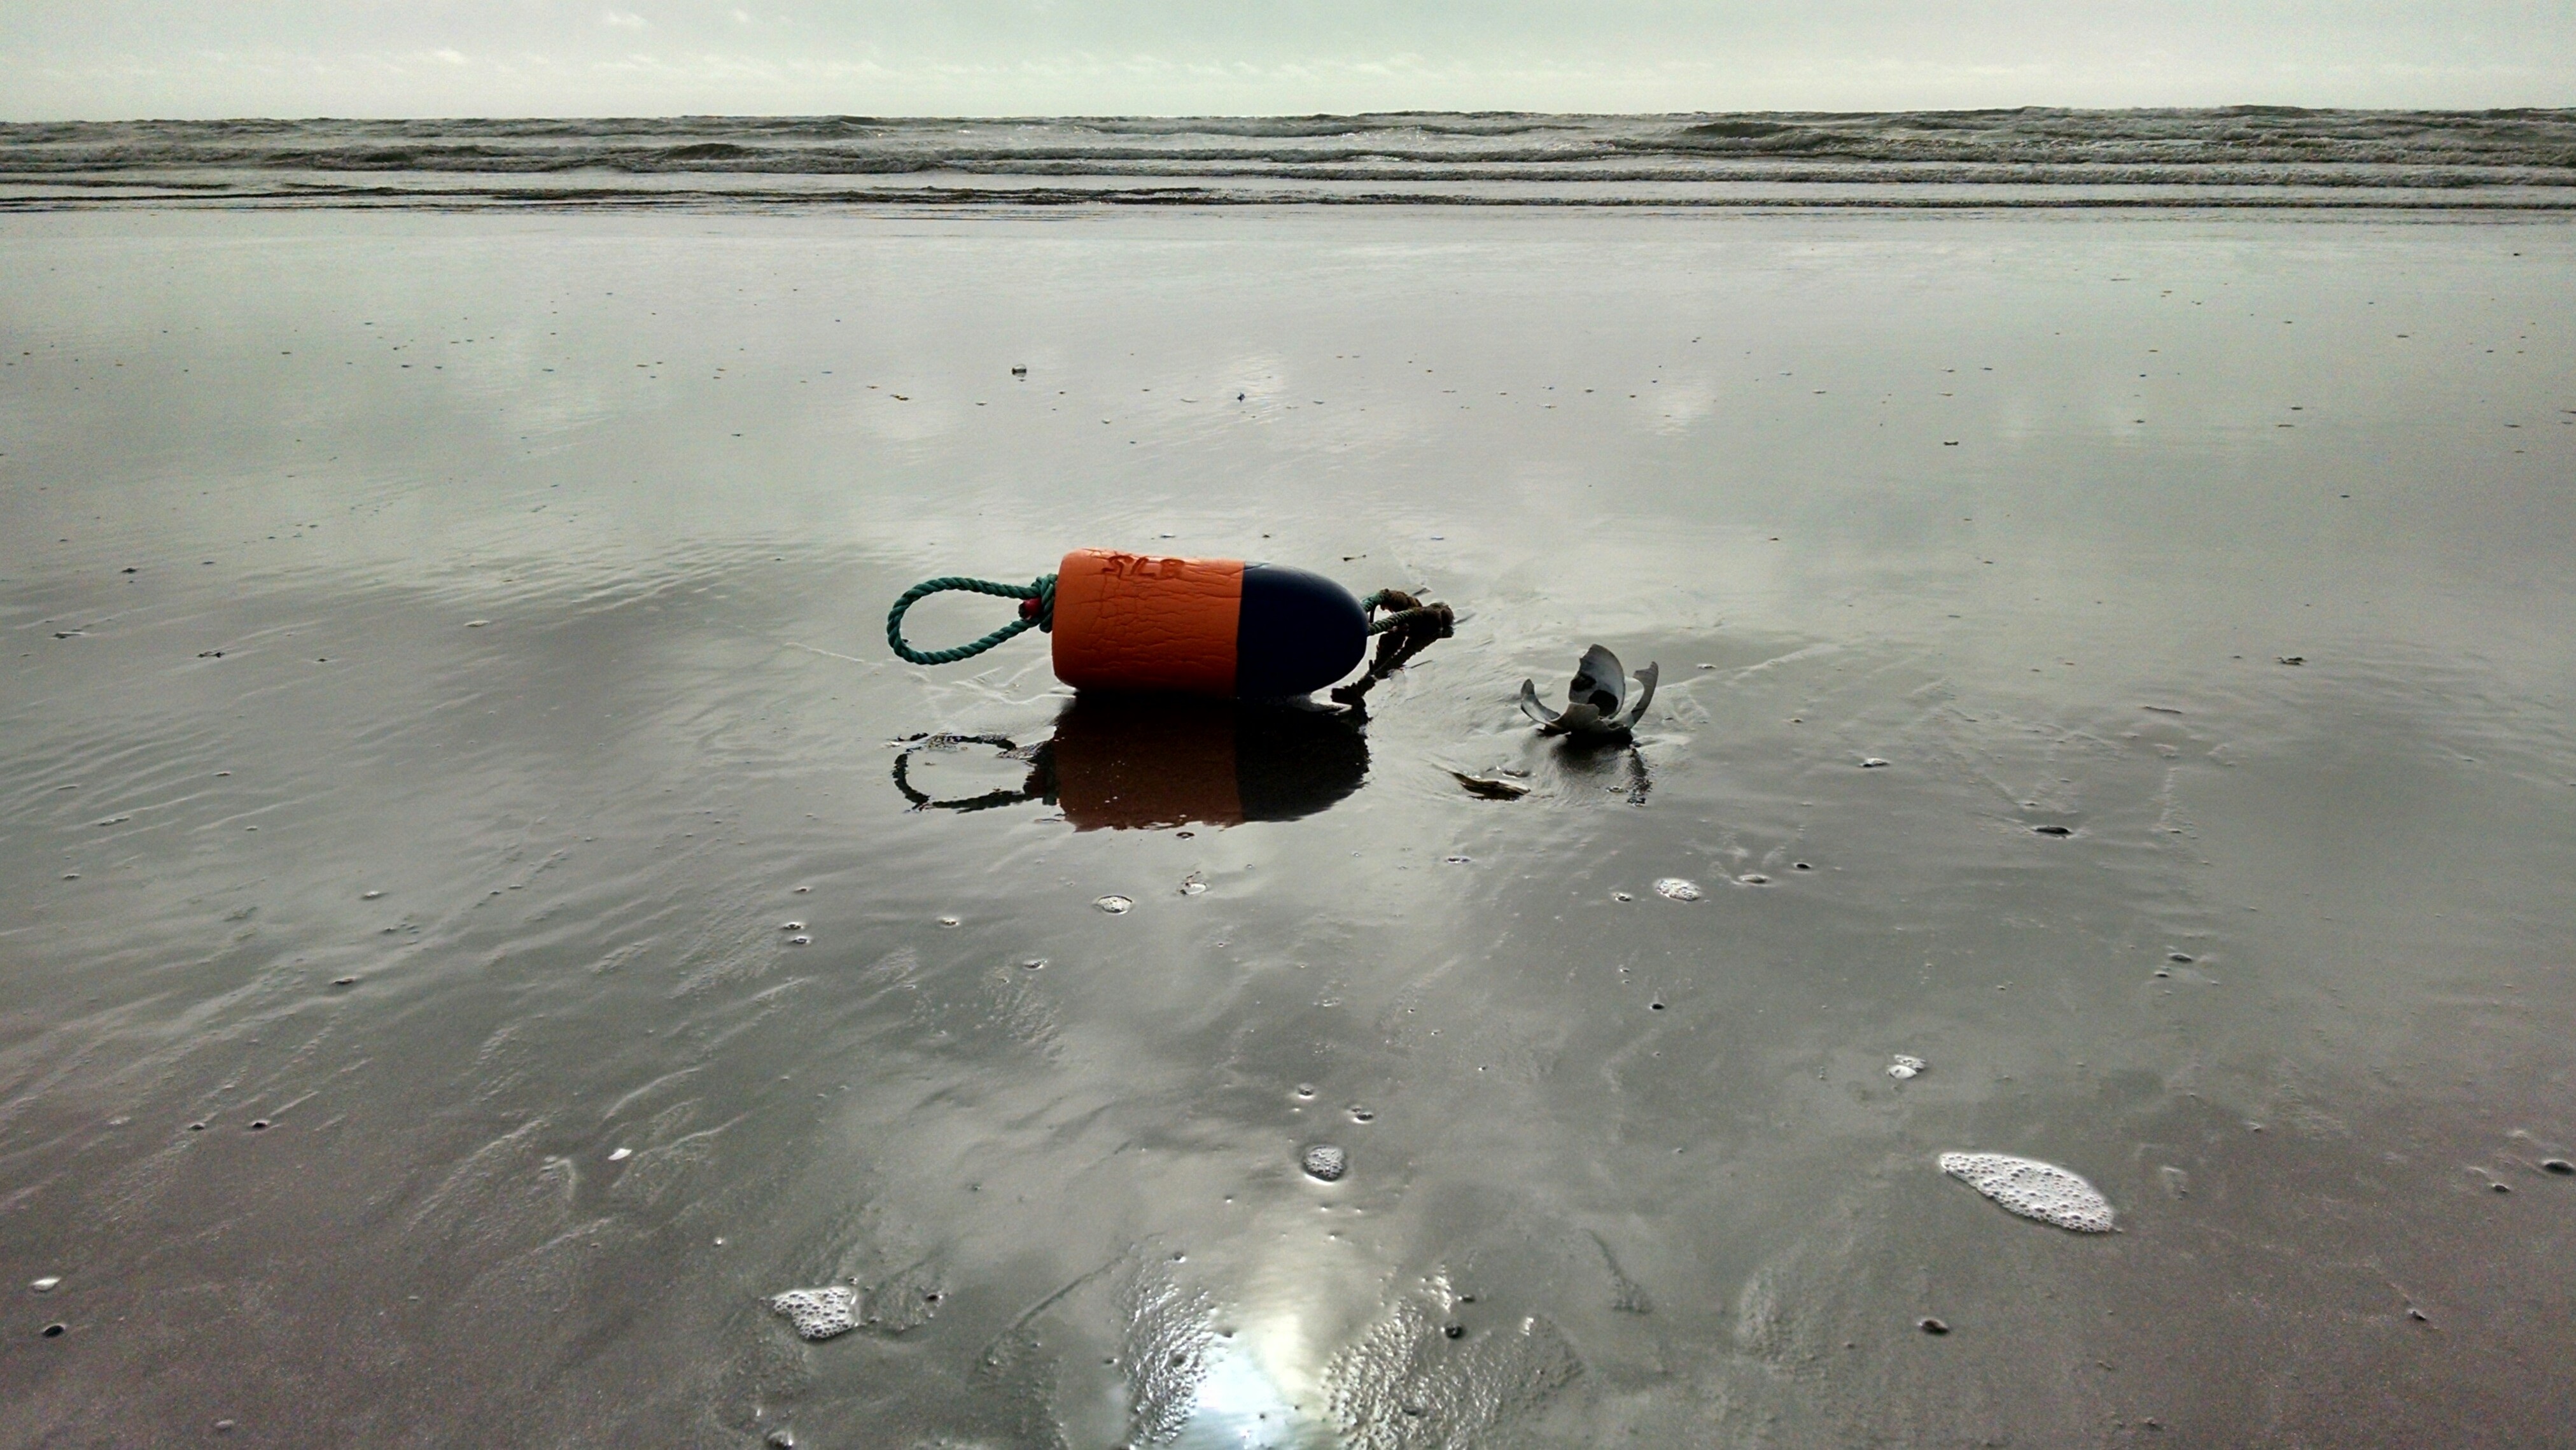
beach, landscape, sea, coast, water, nature, sand, ocean, shore, wave, coastline, seaside, ice, reflection, fishing, float, nautical, maritime, mudflat